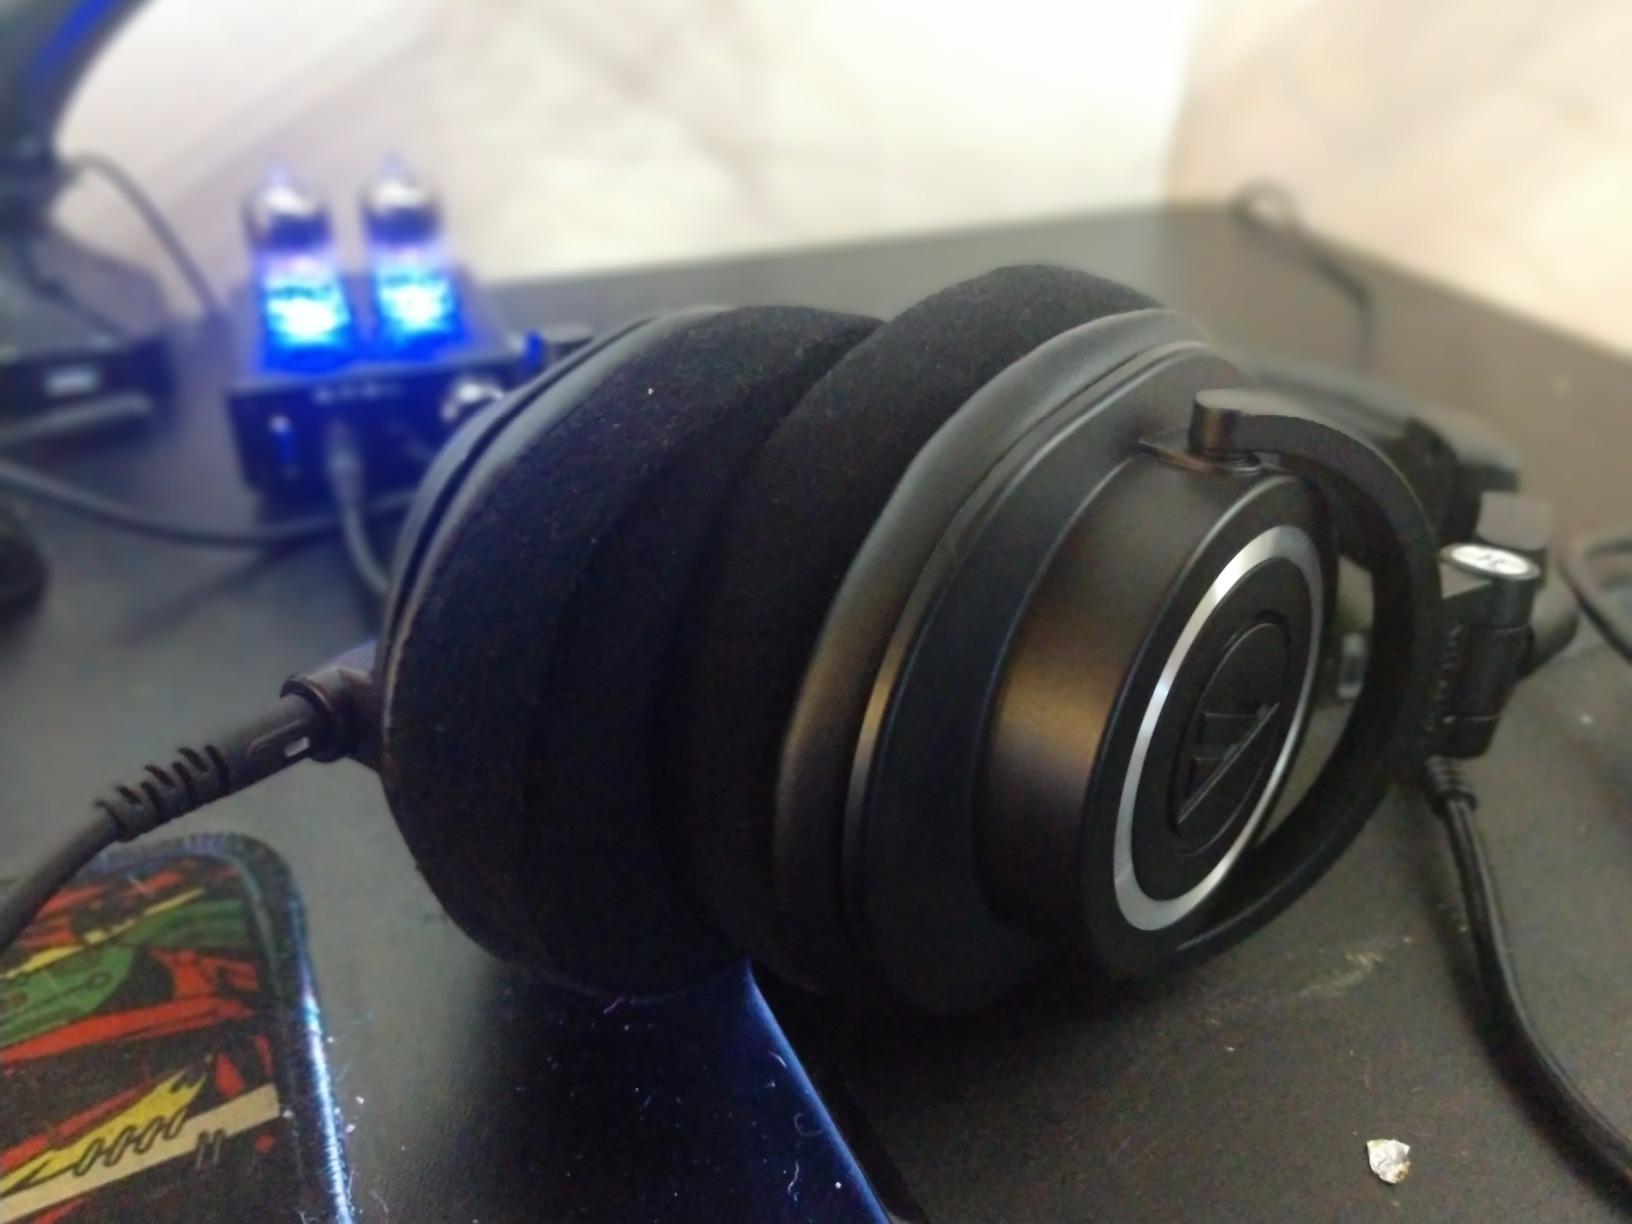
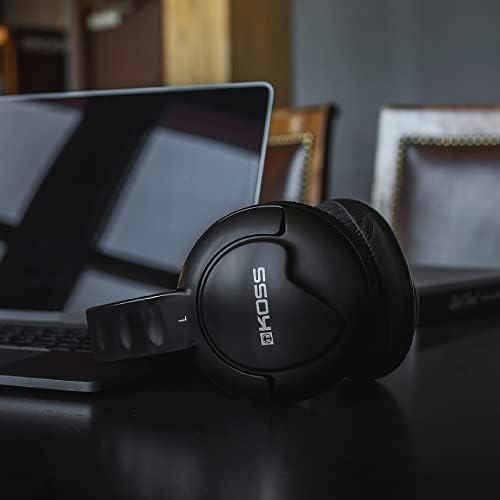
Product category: headphones
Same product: no